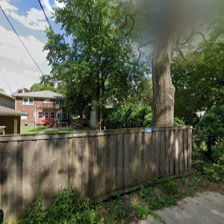
Label: streetView